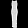
Label: Dress